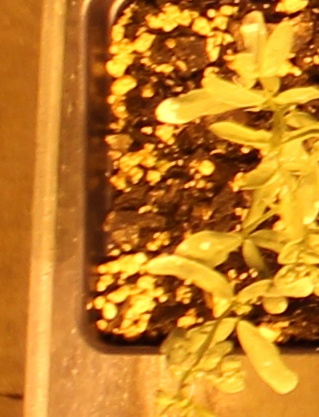
Label: Lentil